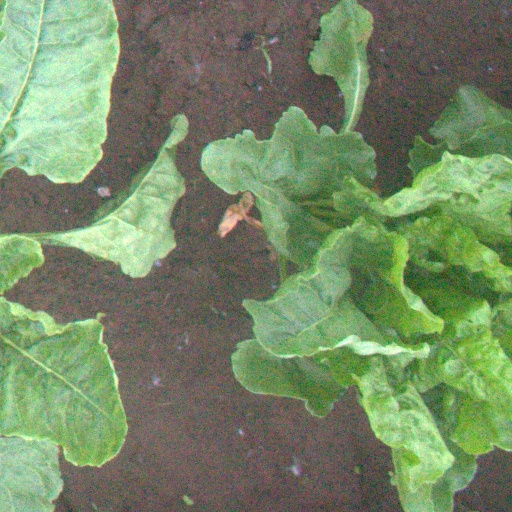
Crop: sugar beet